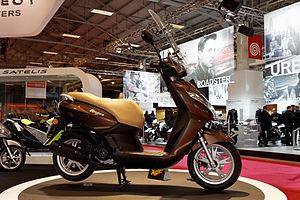
Peugeot - Kisbee